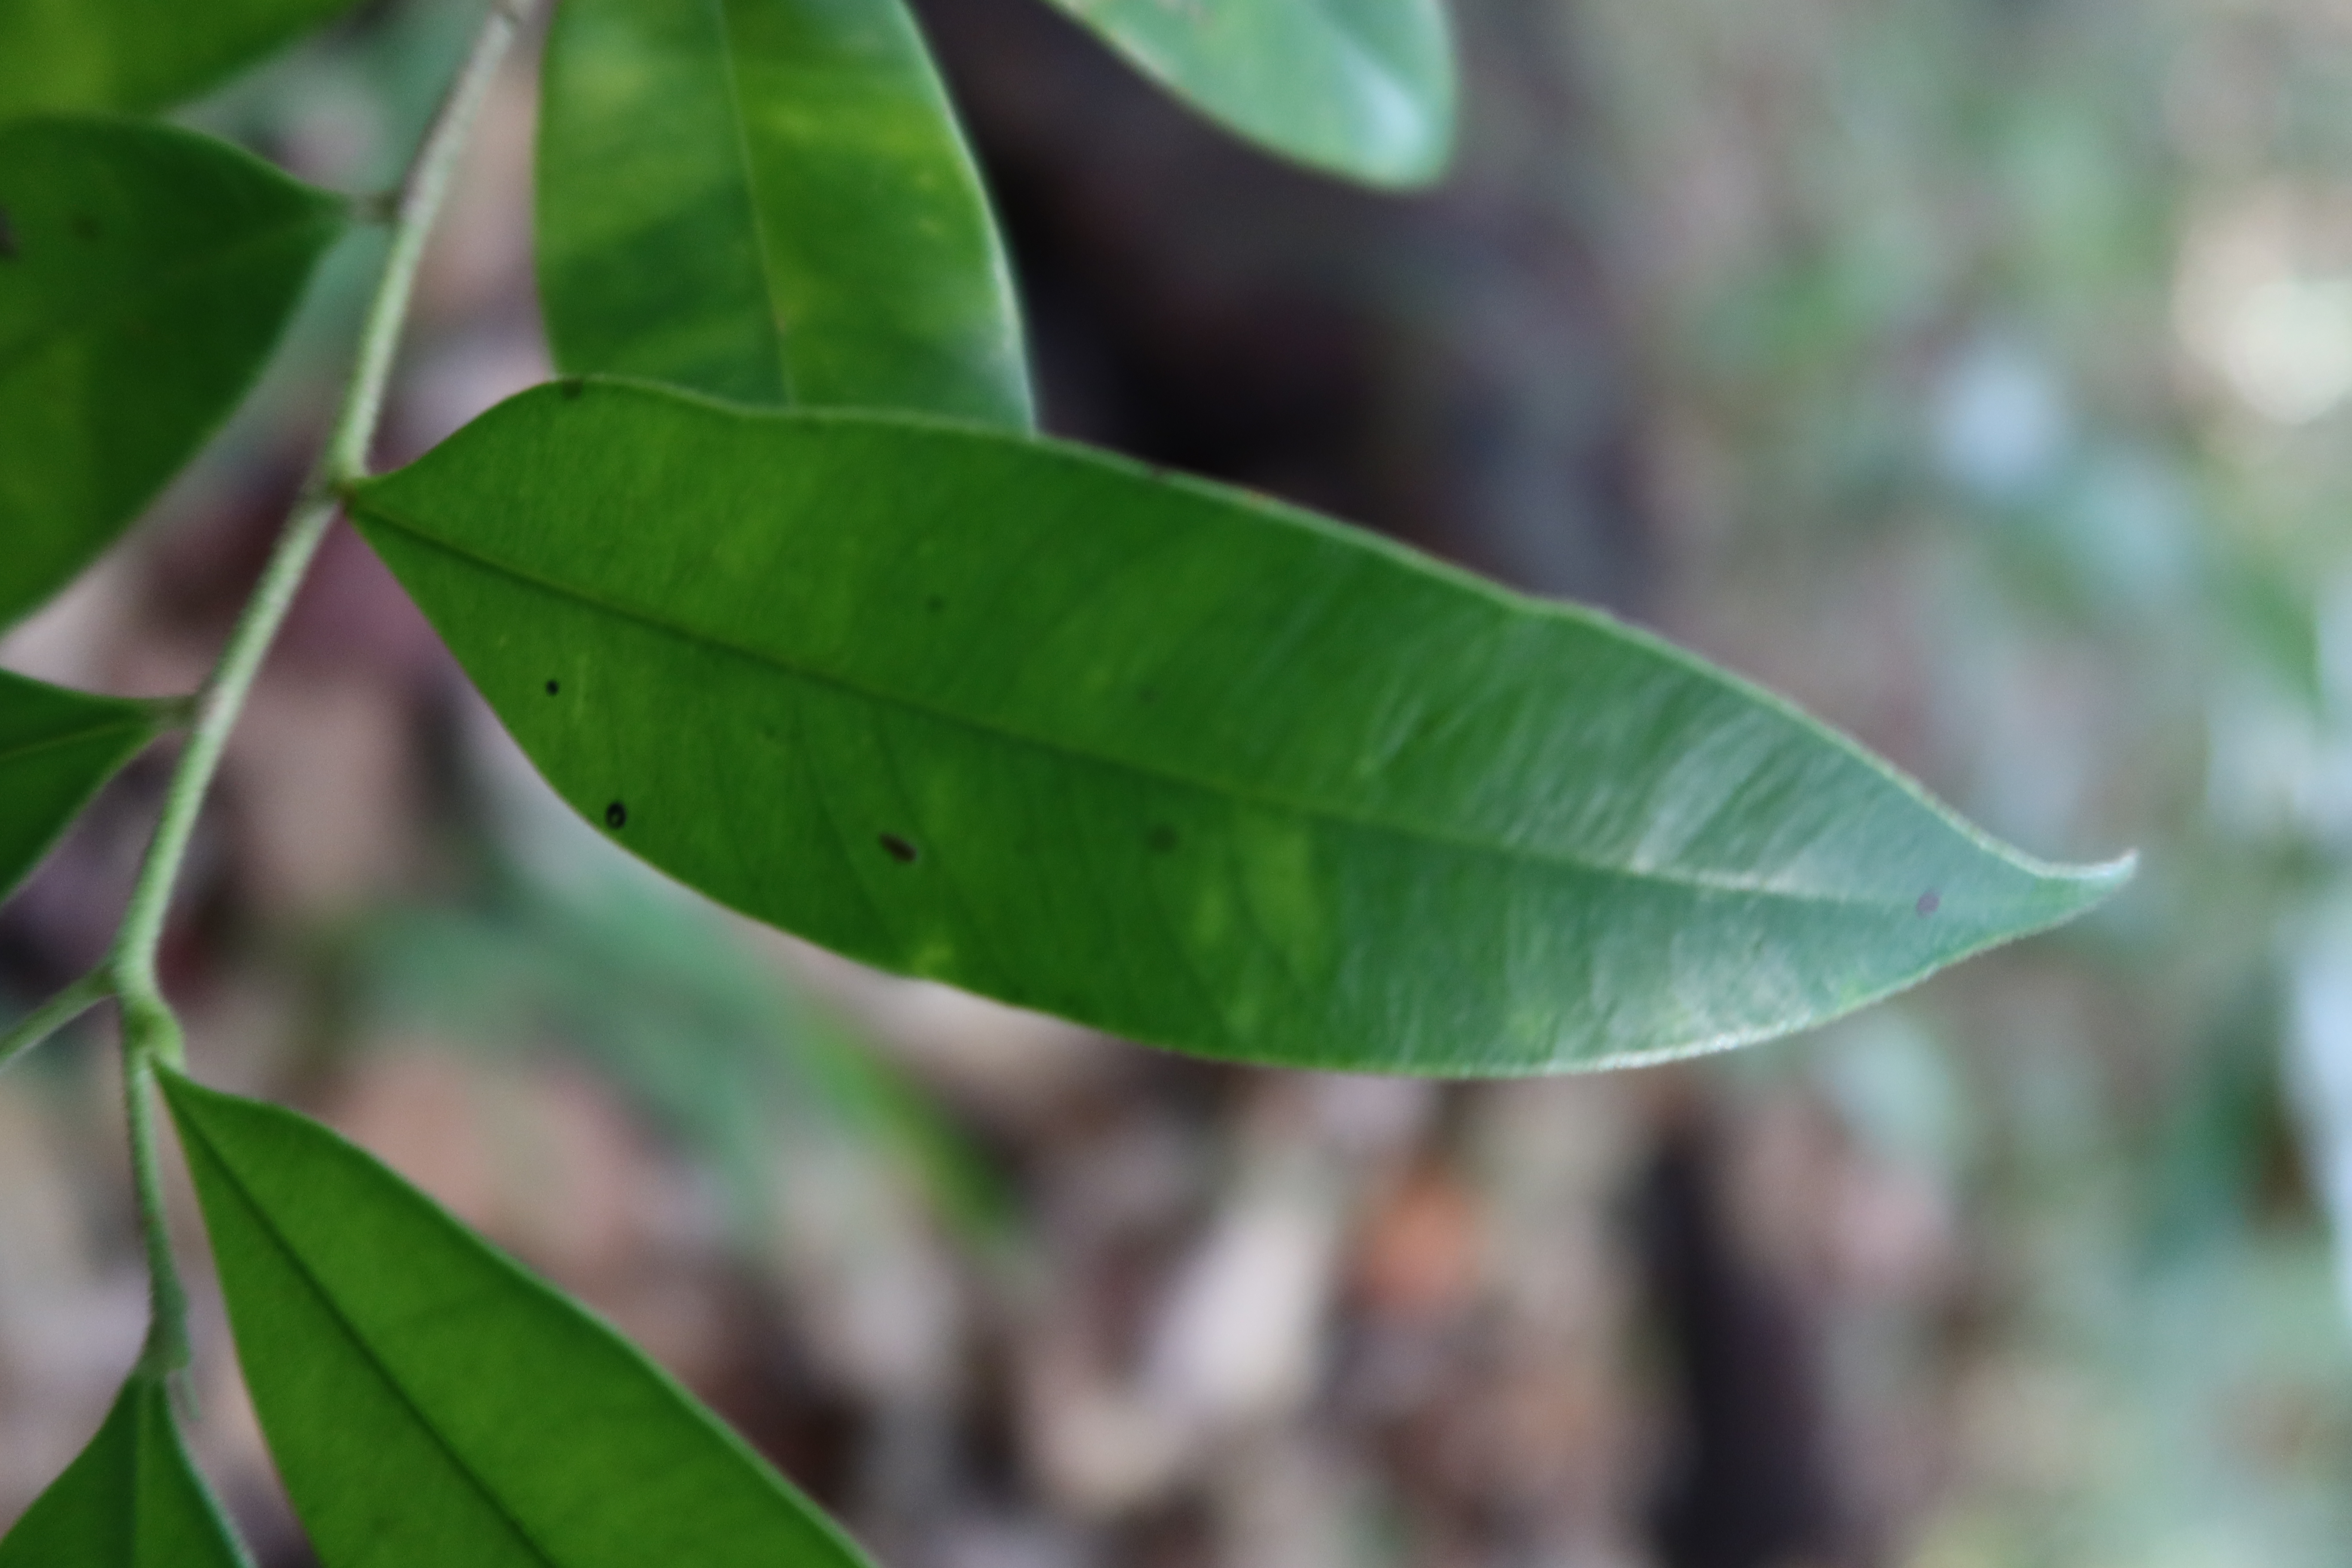
Label: Black spots